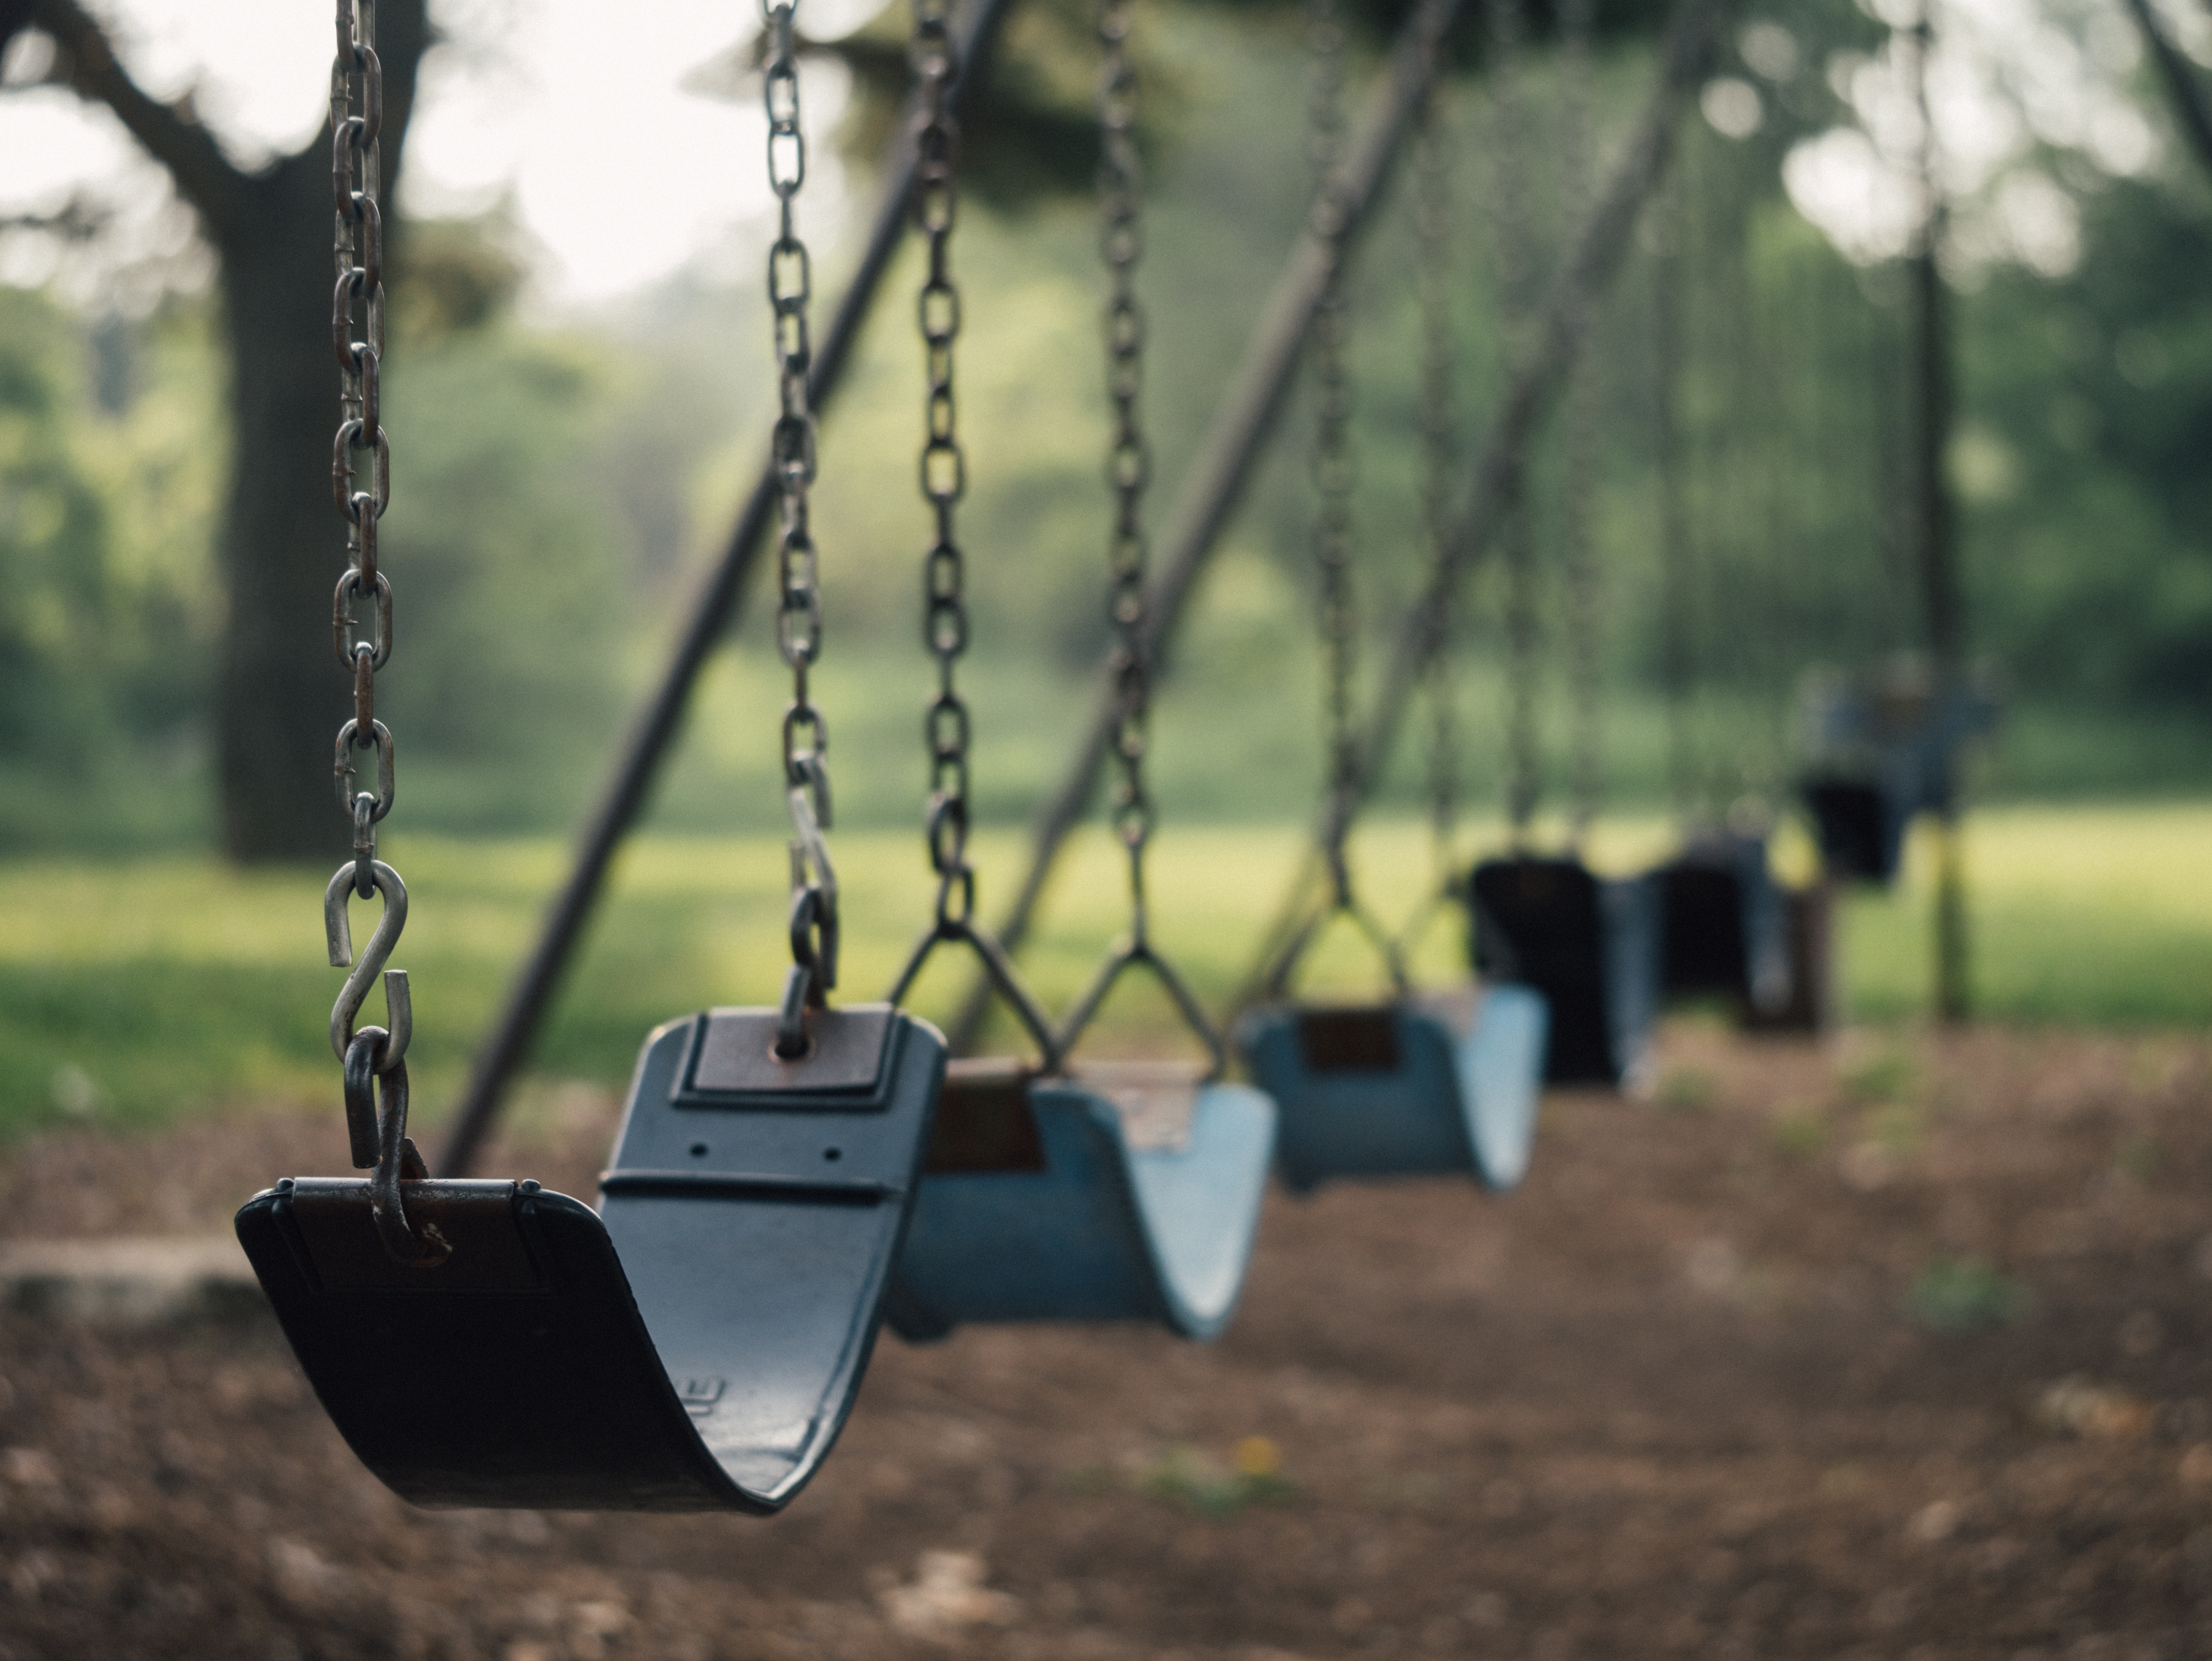
tree, grass, leaf, spring, green, swing, playground